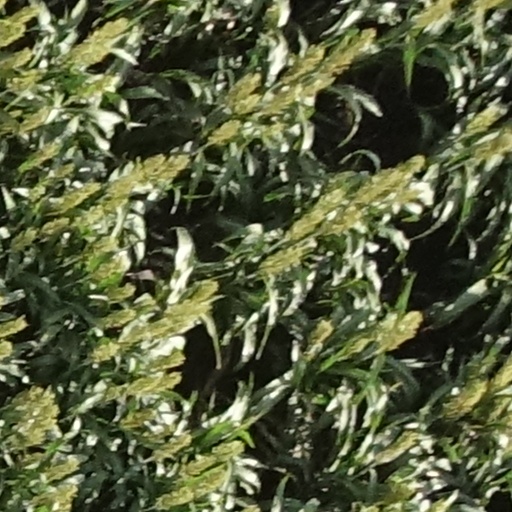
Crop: sorghum